Guerra del Golfo (2015)

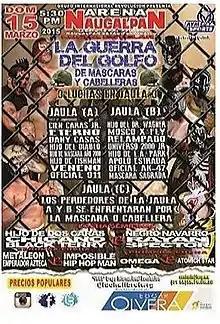
Official poster showing the 16 cage match competitors

Guerra del Golfo (2015) (Spanish for "Gulf War") was the eight installment of an annual professional wrestling major event produced by Mexican professional wrestling promotion International Wrestling Revolution Group (IWRG), which took place on March 15, 2015 in Arena Naucalpan, Naucalpan, State of Mexico, Mexico. The annual "Guerra del Golfo" main event consists of three matches in total, with two "qualifying matches", multi-man steel cage matches where the last person left in the cage advances to the main event of the night. The two losers would then be forced to wrestle inside the steel cage, with the loser of that match being forced to either take off their wrestling mask or have their hair shaved off under "Lucha de Apuestas", or "Bet match" rules, if they are unmasked.